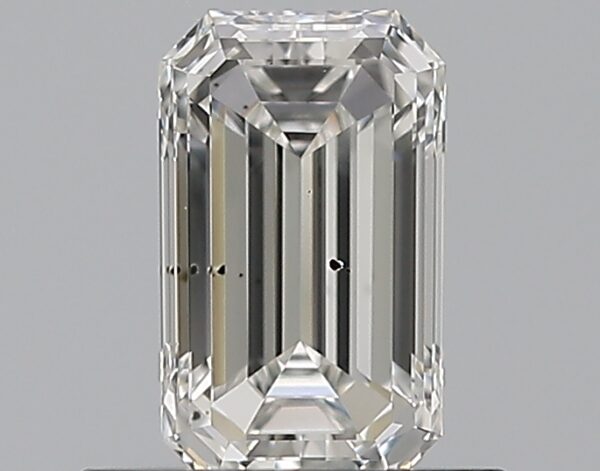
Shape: emerald
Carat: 0.65
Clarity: SI1
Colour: F
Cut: EX
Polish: EX
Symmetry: VG
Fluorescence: N
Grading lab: GIA
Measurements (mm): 6.56 x 3.93 x 2.68